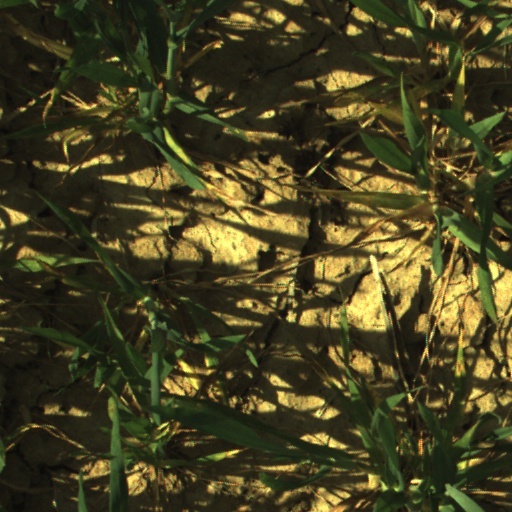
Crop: wheat